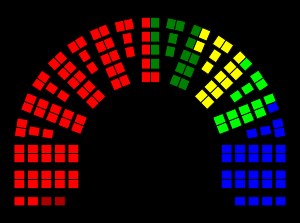
Stortingsvalget 1961
Mandatfordelingen efter Stortingsvalget 1961      Sosialistisk Folkeparti      Arbeiderpartiet      Senterpartiet      Kristelig Folkeparti      Venstre      Høyre
Stortingsvalget 1961 var et stortingsvalg i Norge, der blev afholdt den 11. september 1961.